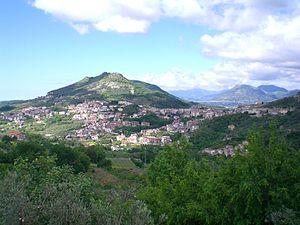
Montecorvino Rovella est une commune italienne de la province de Salerne dans la région Campanie en Italie.